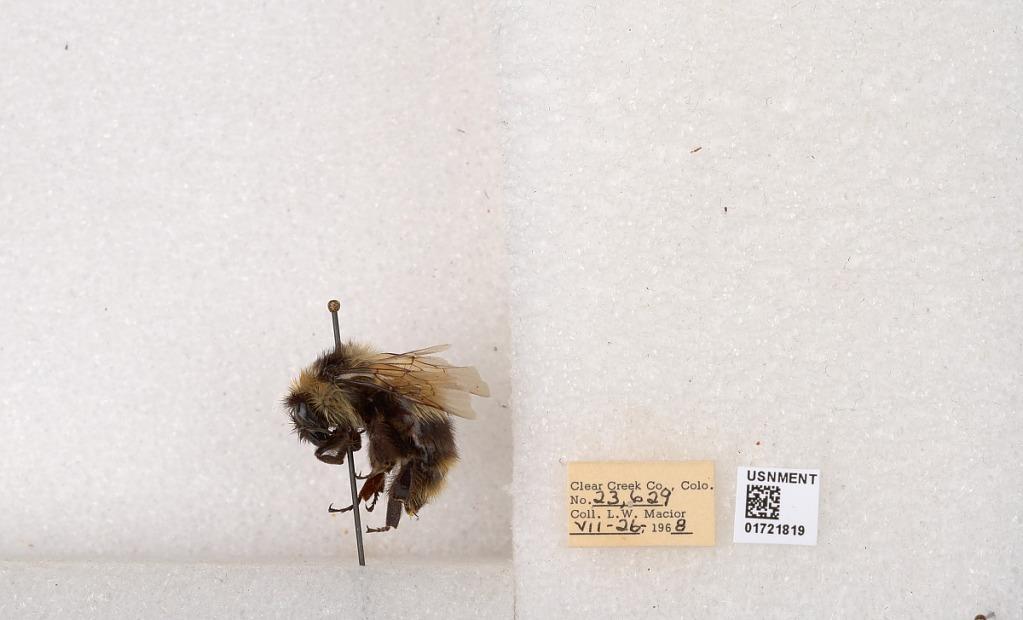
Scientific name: Bombus kirbyellus
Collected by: L. Macior
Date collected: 1968-7-26
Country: United States
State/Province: Colorado
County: Clear Creek
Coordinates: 39.6891, -105.644